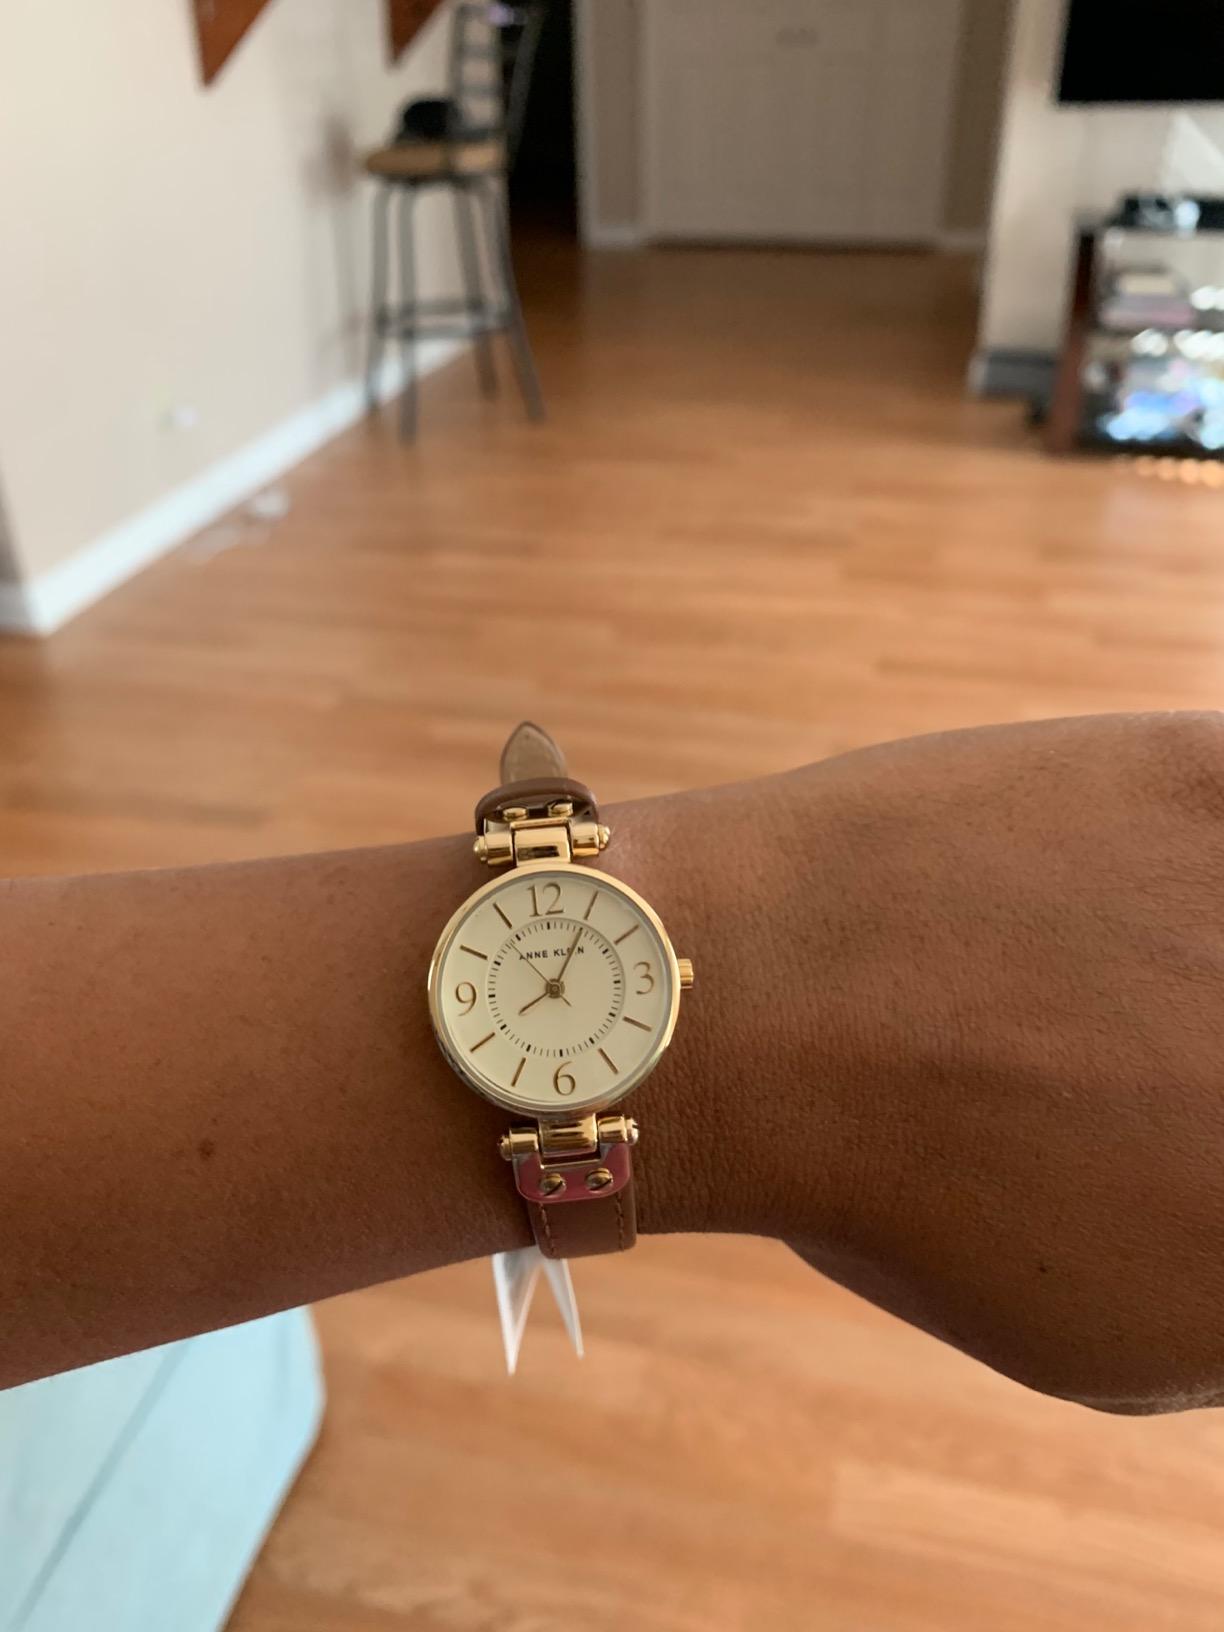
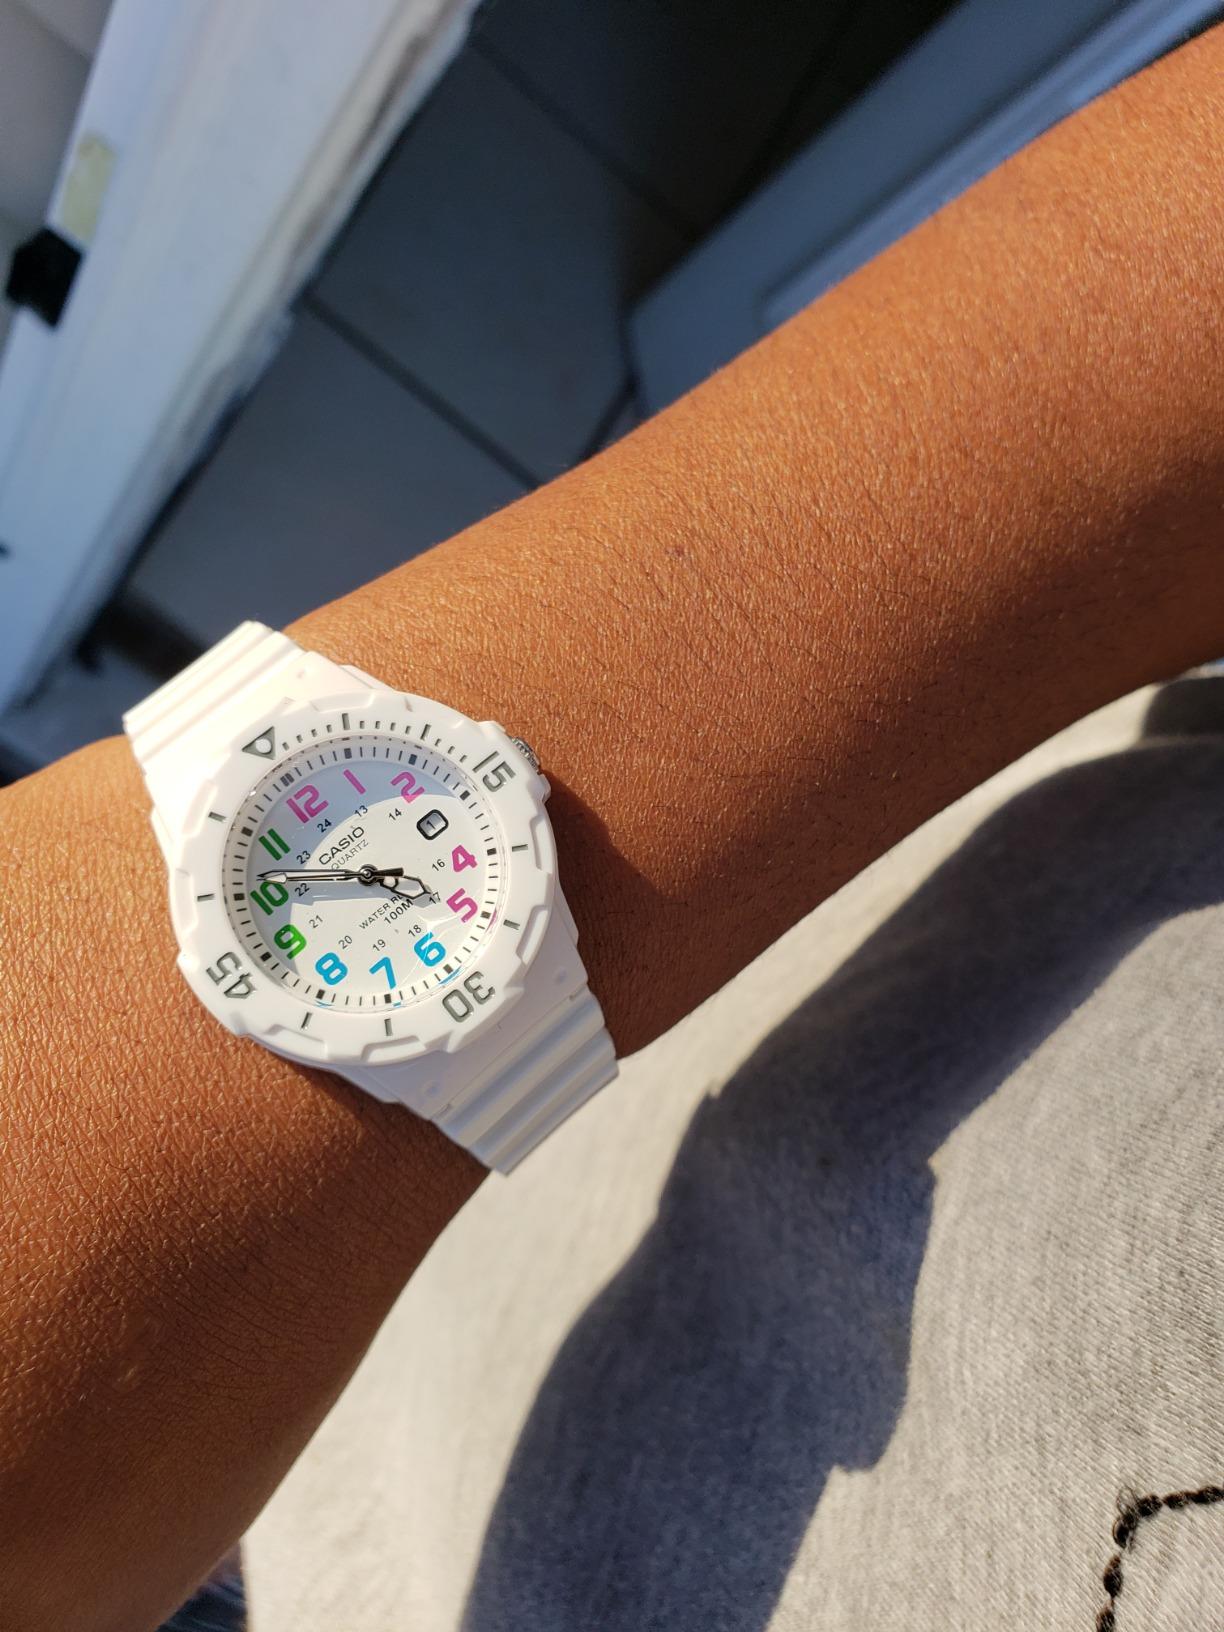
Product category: accessories_watch
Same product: no